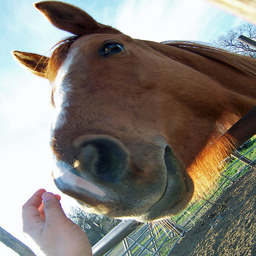
A horse is being fed a carrot by a person.
A close-up view of a hand placed near the muzzle of a horse.
A persons hand reaching for a horses nose.
A person reaching to the nose of a brown horse.
THIS IS A CLOSE UP PICTURE OF A BROWN HORSE